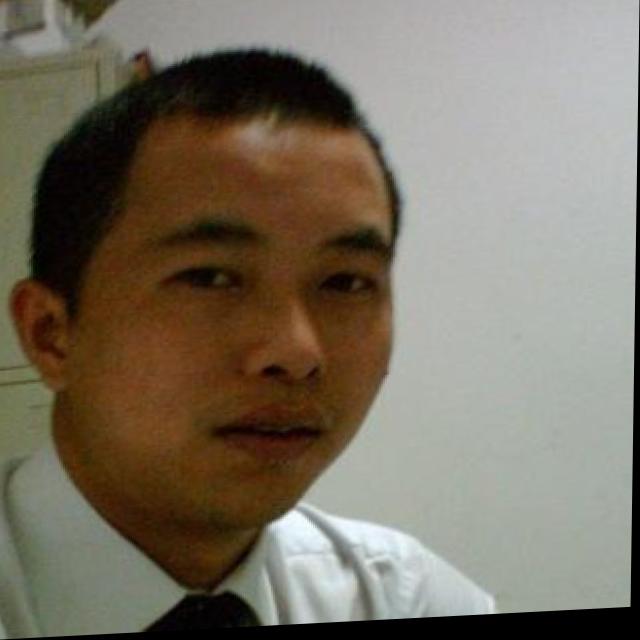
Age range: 21-44